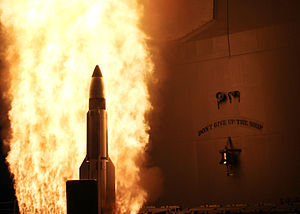
USA 193
SM-3 affyres fra USS Lake Erie
USA 193 eller NRO launch 21, var en amerikansk spionsatellit. Satellitten blev opsendt fra Vandenberg Air Force Base med en Delta II-raket den 14 december 2006.